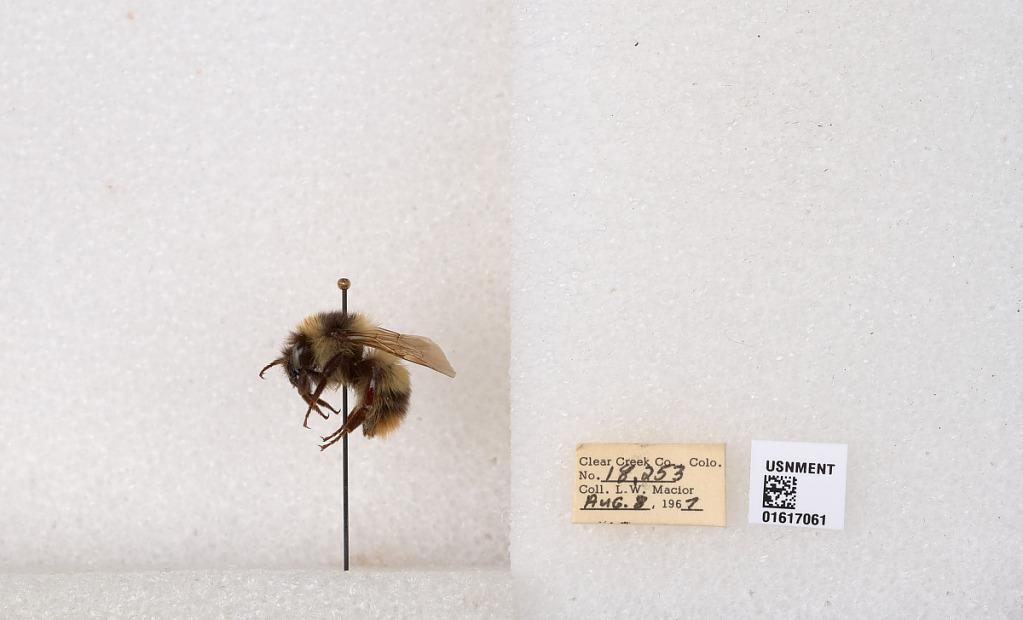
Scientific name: Bombus kirbyellus
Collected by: L. Macior
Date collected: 1967-8-8
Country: United States
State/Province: Colorado
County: Clear Creek
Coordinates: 39.6891, -105.644